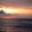
Label: sea